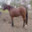
Label: horse